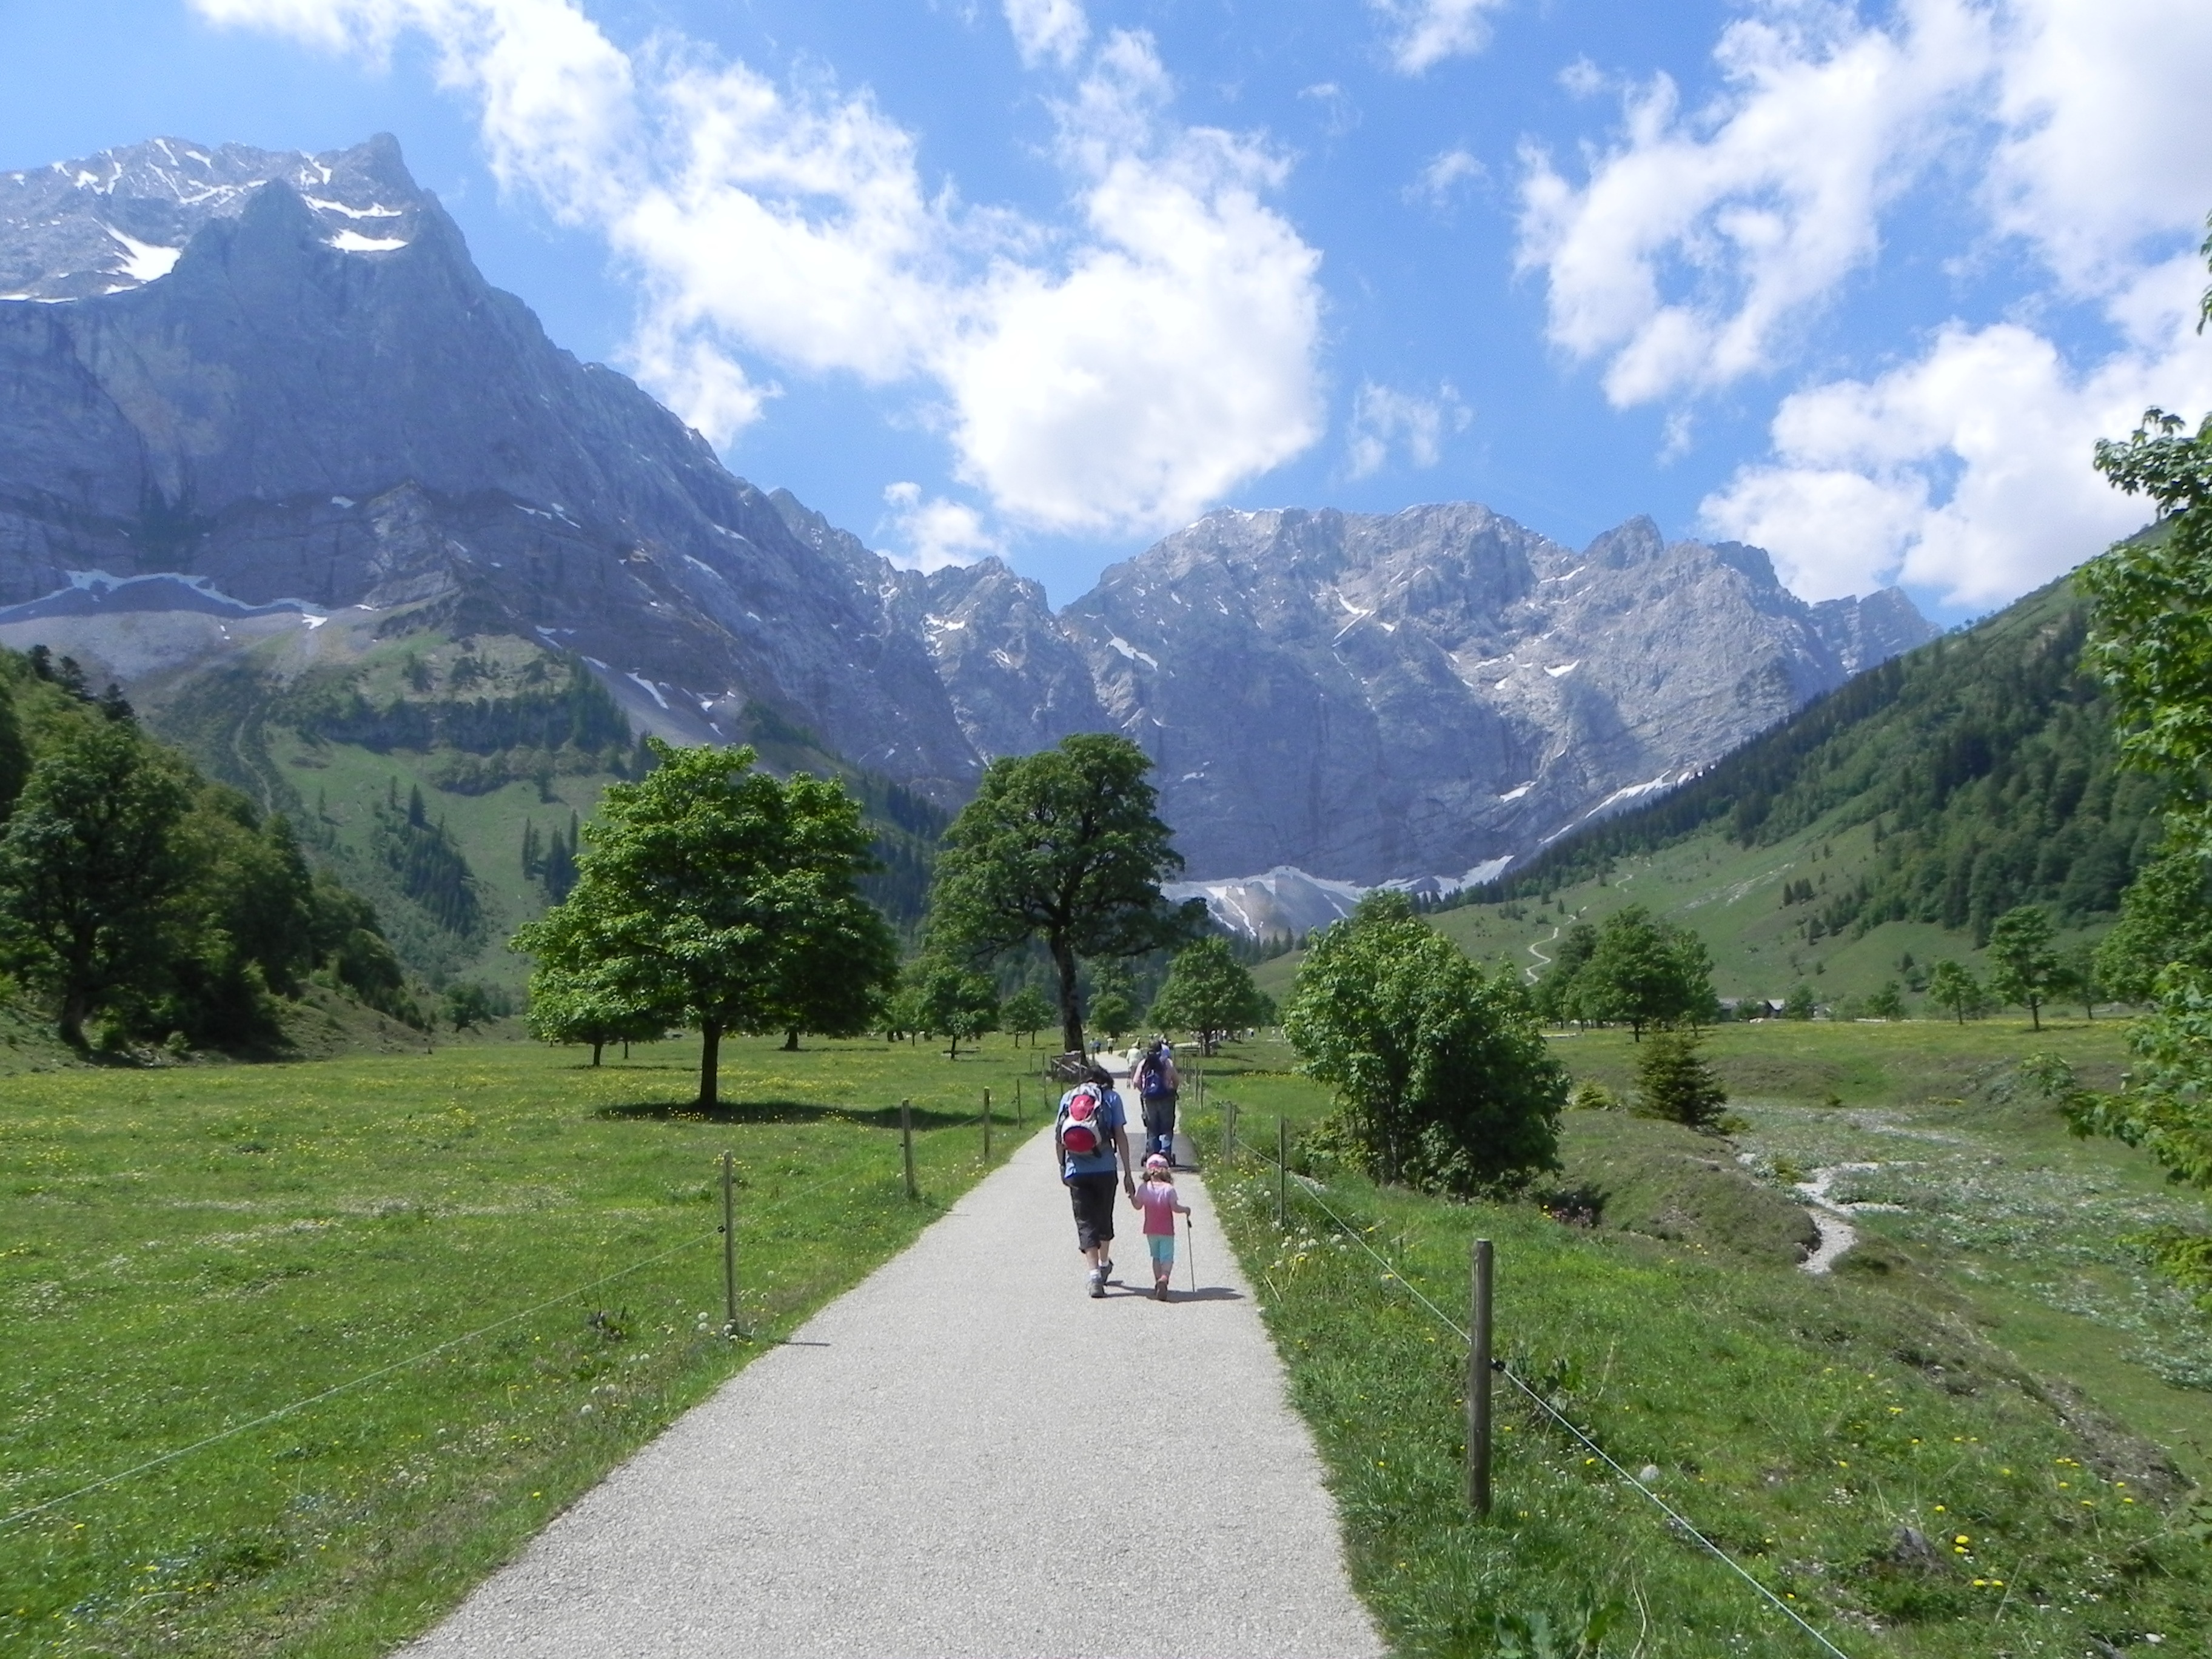
landscape, nature, walking, mountain, road, hiking, trail, meadow, adventure, valley, mountain range, hike, alpine, ridge, mountains, alps, backpacking, plateau, landform, mountain pass, geographical feature, mountainous landforms